Democratic Republic of the Congo–Republic of the Congo relations

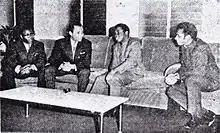
Officials from both countries meet in 1970

The Republic of the Congo (Brazzaville) and the Democratic Republic of the Congo (Kinshasa) share the basin of the Congo River (after which both nations are named). The two nations' capital cities, Brazzaville and Kinshasa, are the two closest capital cities on Earth after Rome and Vatican City (a micro-city state enclaved within the former), facing each other on both sides of the Congo " "River. As Francophone nations formerly ruled by France and Belgium, respectively, both Congos are member states of La Francophonie.